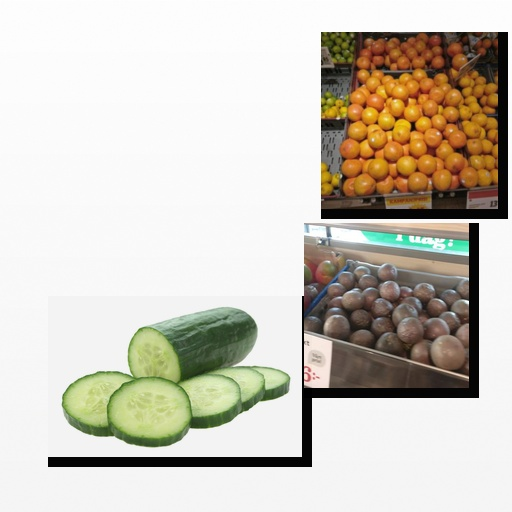
Food items: red_grapefruit, cucumber, passion_fruit